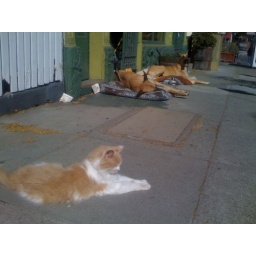
Animal sun bathing lounge on Hayes street in San Francisco